Hannelore Kohl

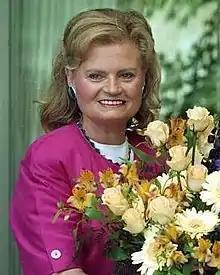
Hannelore Kohl in 1991

Johanna Klara Eleonore "Hannelore" Kohl ( Renner; 7 March 1933 – 5 July 2001) was the first wife of German Chancellor Helmut Kohl. She met him for the first time at a school party in Ludwigshafen, Allied-occupied Germany in 1948, when she was 15 years old, and they became engaged in 1953. They were married from 1960 until her death in 2001, a span which included his entire political career. They were the parents of Walter Kohl and Peter Kohl.